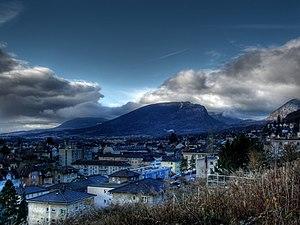
Depuis les hauts de Peseux
Peseux est une commune suisse du canton de Neuchâtel, située dans la région Littoral.